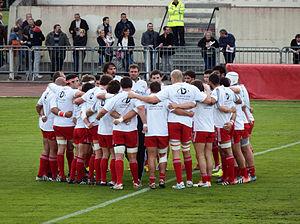
La saison 2013-2014 de l'Union sportive dacquoise est la dixième saison du club landais en seconde division du championnat de France, la cinquième consécutive depuis son retour au sein de l'antichambre de l'élite du rugby à XV français. Cette saison est la seconde consécutive à lutter pour le maintien en division professionnelle.